Boyan (Hasidic dynasty)

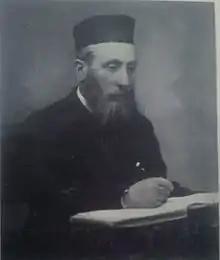
Pinchas Spector

Modern-day Boyaner Hasidut numbers more than 2,000 families, and is the largest of the dynasties that have their roots in the Ruzhiner dynasty. The majority of Boyaner Hasidim live in and around Jerusalem. There are also Boyaner communities in Beitar Illit, Bnei Brak, Antwerp, London, Manchester, Monsey, and the Brooklyn neighborhoods of Boro Park and Williamsburg. The "kloiz" that the Boyaner Rebbe of New York presided over at 247 East Broadway still draws a daily minyan, although the community is mainly centered around a small synagogue in an apartment house at West 82nd Street and West End Avenue on New York's Upper West Side where the Rebbe spent his last years. Whenever the present Boyaner Rebbe visits America, he receives visitors in the former Rebbe's prayer room in the Lower East Side "kloiz", and it has become a practice for "chatanim" (grooms) in the Boyaner community to pray here before going to their chuppahs.